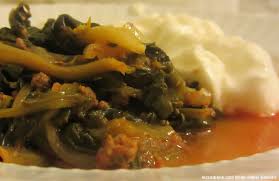
Yemek: ispanak